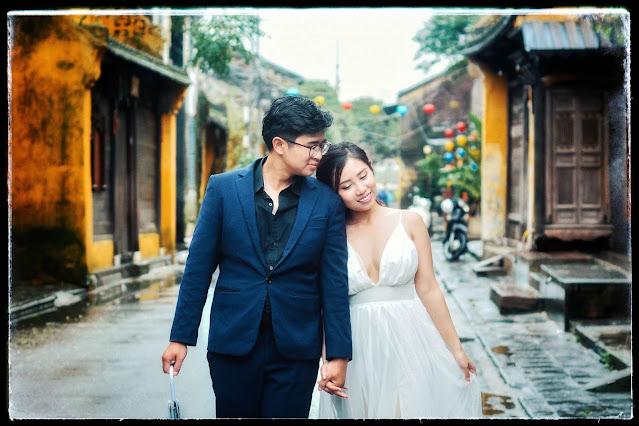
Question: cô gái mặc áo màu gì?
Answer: cô gái mặc áo màu trắng